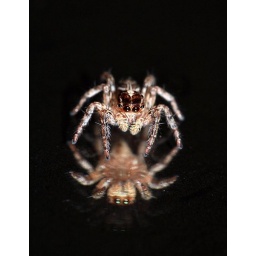
Took this early in the morning when I spotted it on my bathroom mirror checking out its own reflection.